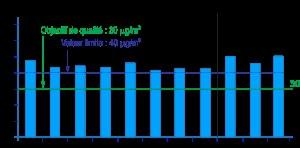
Le boulevard périphérique de Paris, appelé localement Boulevard périphérique, est une voie circulaire, d'une longueur de 35,04 km, qui fait le tour de la ville de Paris. Son nom est souvent abrégé en « le Périphérique » et même « le Périph' » par les utilisateurs réguliers ; il est indiqué par le sigle « BP » sur les panneaux de signalisation.